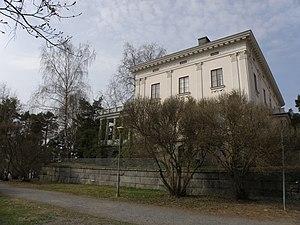
Pyynikinrinne est le quartier numéro 7 de Tampere en Finlande.